Halting site

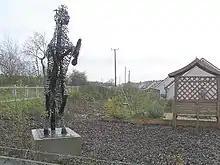
Traveller Pride sculpture. This effigy of a horse rearing up is at Tattykeel group housing scheme outside Omagh in county Tyrone.

A halting site (or a halting bay site) is purpose-built residential accommodation for Travellers provided by a local municipal authority. The halting site has an individual bay for each family unit with a full range of services provided in a small structure on each bay.